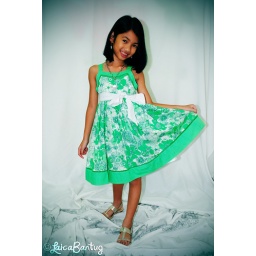
girl in green